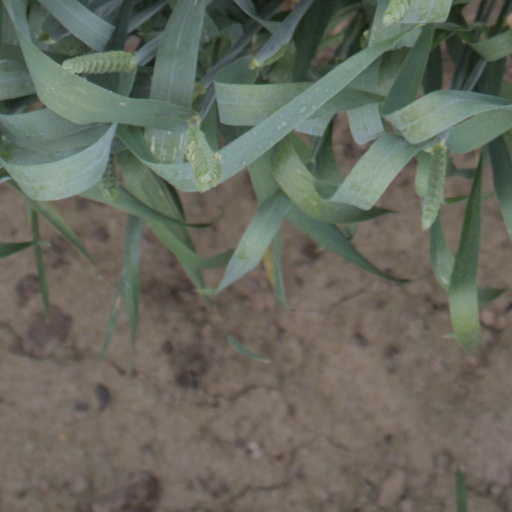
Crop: wheat